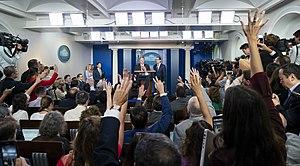
La James S. Brady Press Briefing Room est la salle de presse de la Maison-Blanche où le porte-parole de la Maison-Blanche tient des briefings quotidiens devant les correspondants de presse accrédités à la Maison-Blanche et où quelquefois le président des États-Unis s'adresse à la presse ou à la nation. La salle est située dans l'aile Ouest. Elle a été nommée en 2000 en l'honneur de James Brady, ancien porte-parole de la Maison-Blanche sous Ronald Reagan, qui fut grièvement blessé lors de la tentative d'assassinat de ce dernier en 1981 par un déséquilibré et qui resta paralysé.